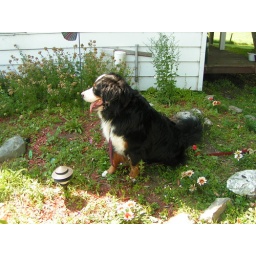
Silly dog in the flower bed :P